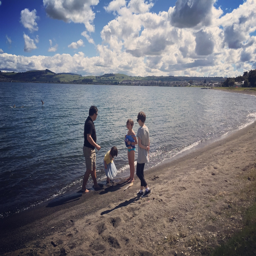
finding some geothermal hot spots at the edge .